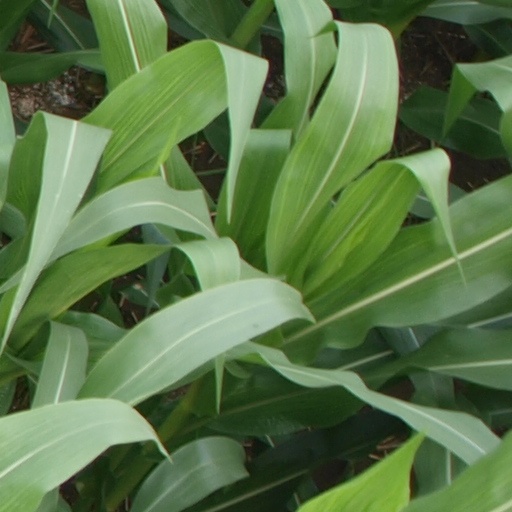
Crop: maize; corn